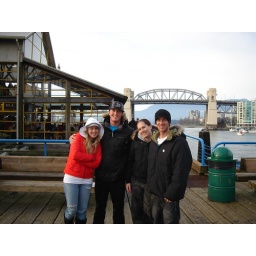
token girl in red